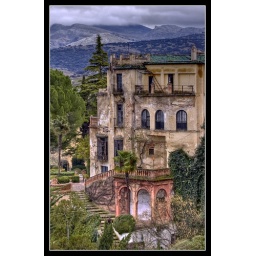
An old house up in the mountains of Spain.